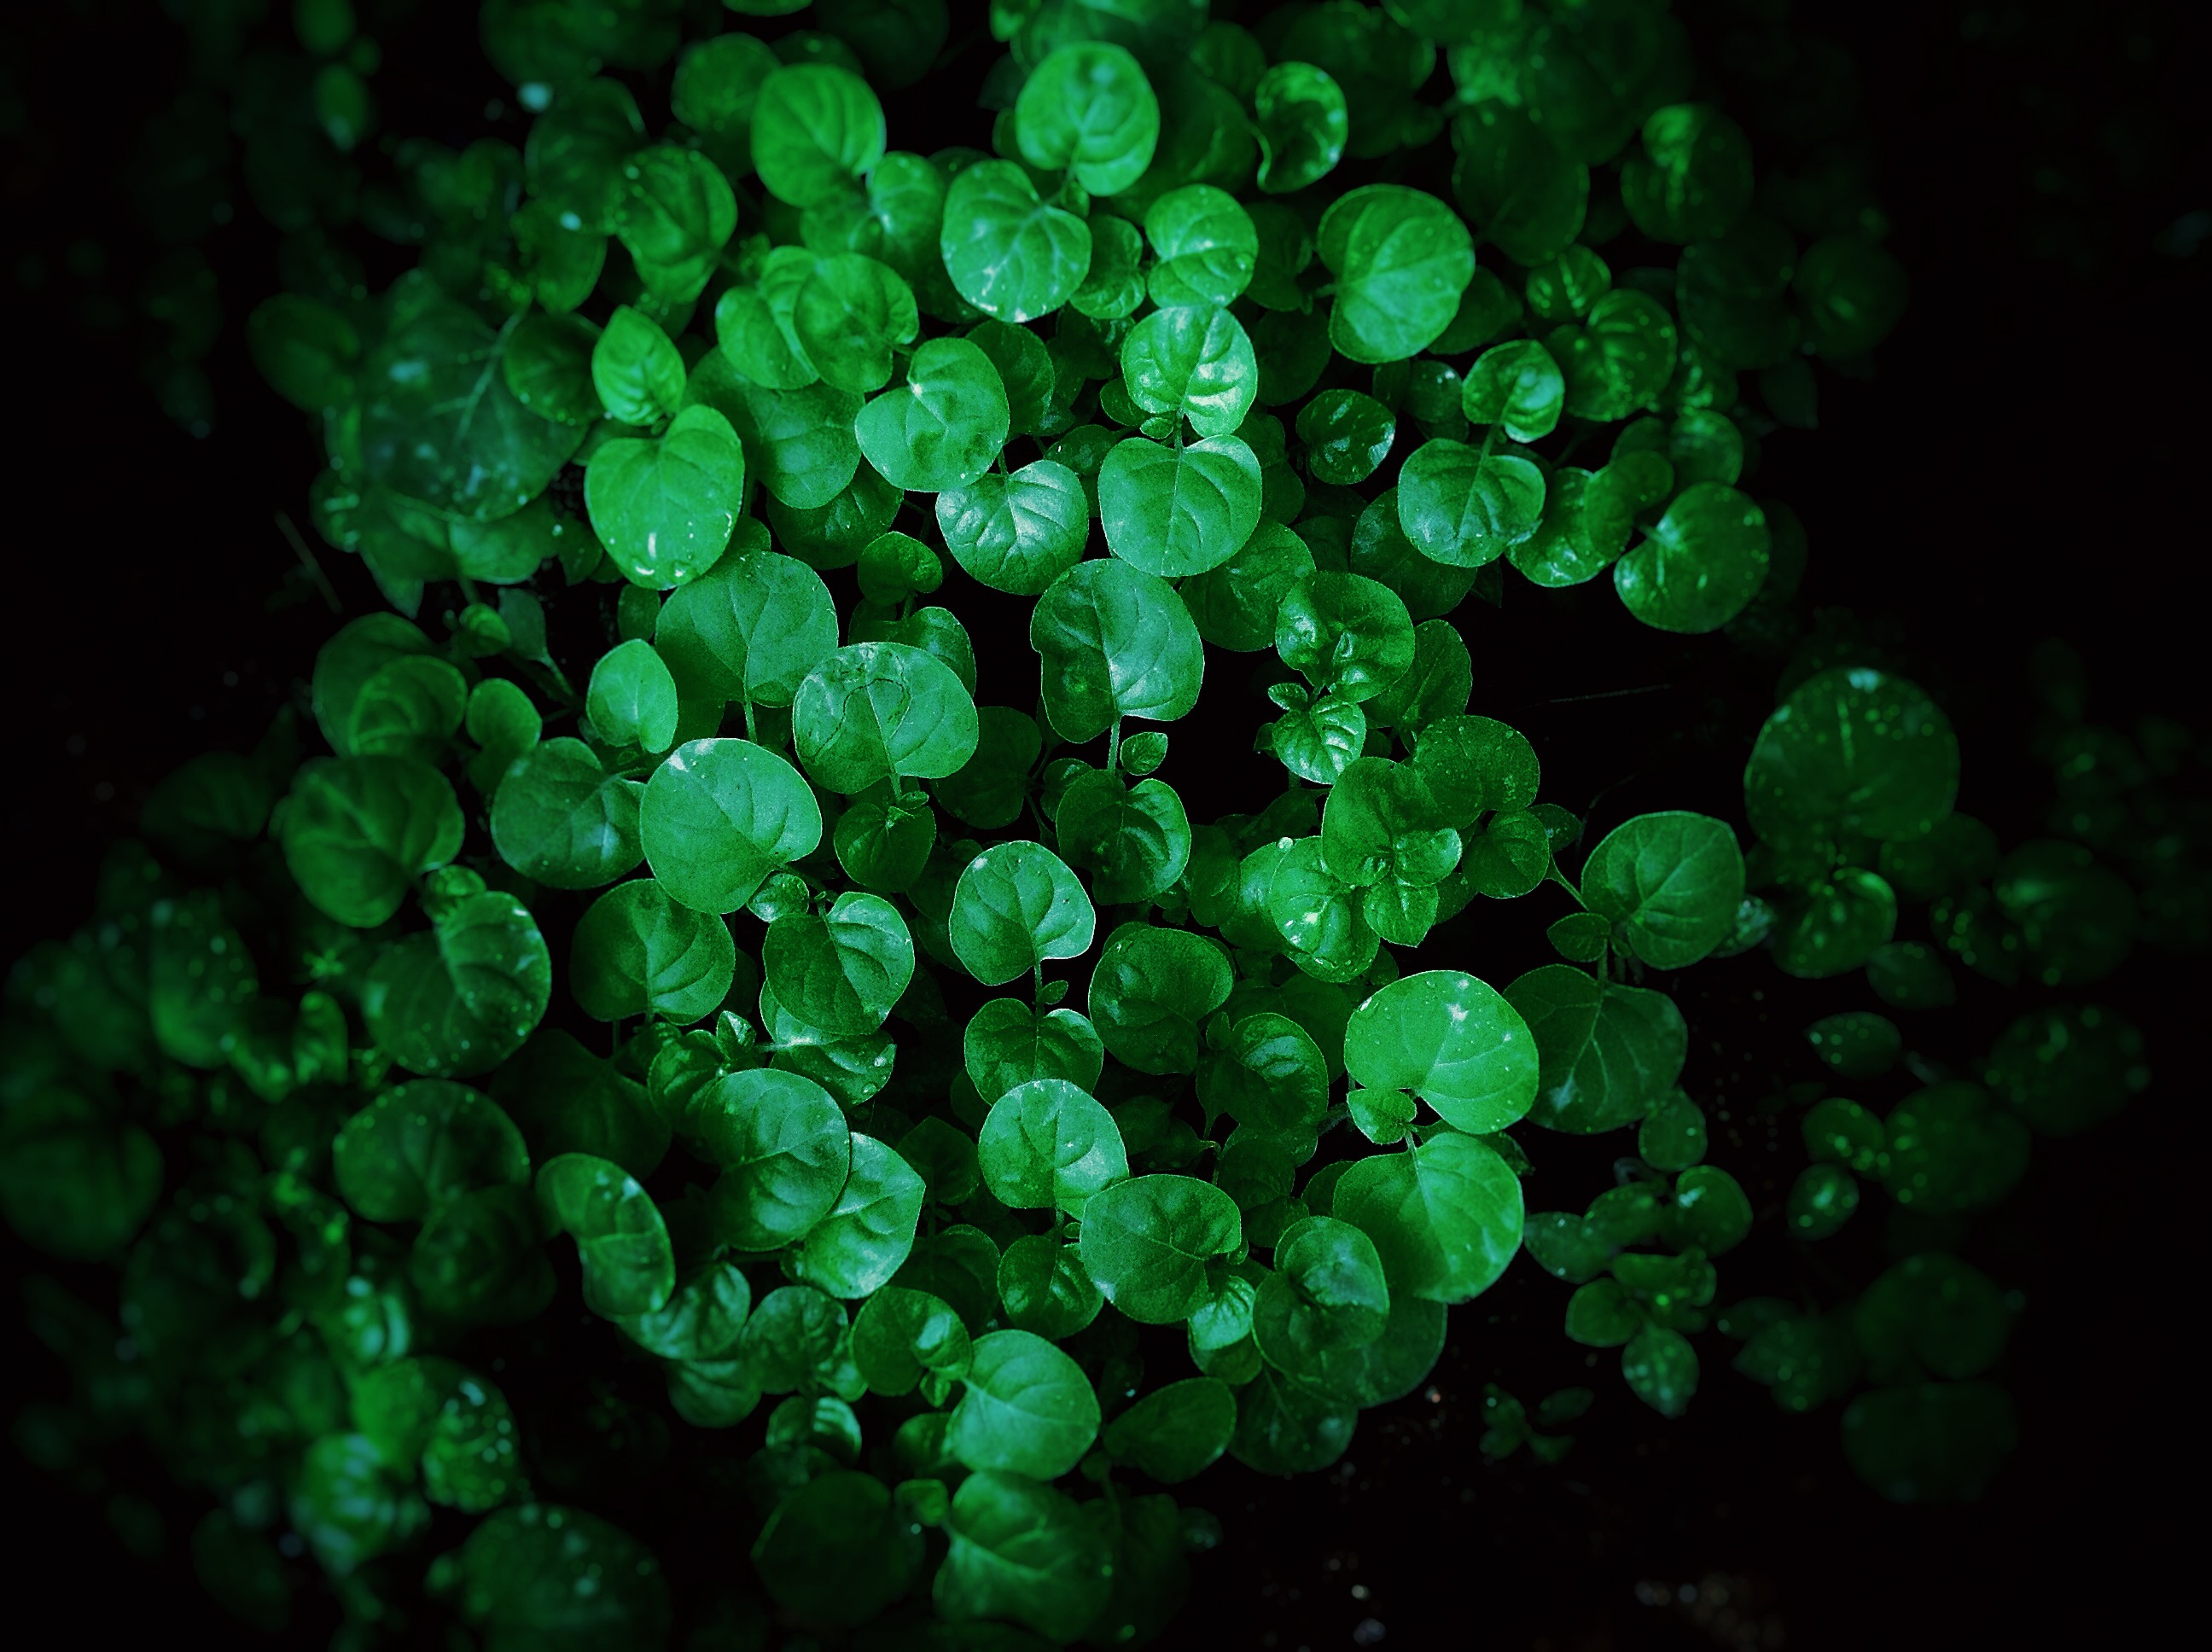
plant, leaf, flower, green, biology, fresh, circle, plants, leaves, macro photography, land plant